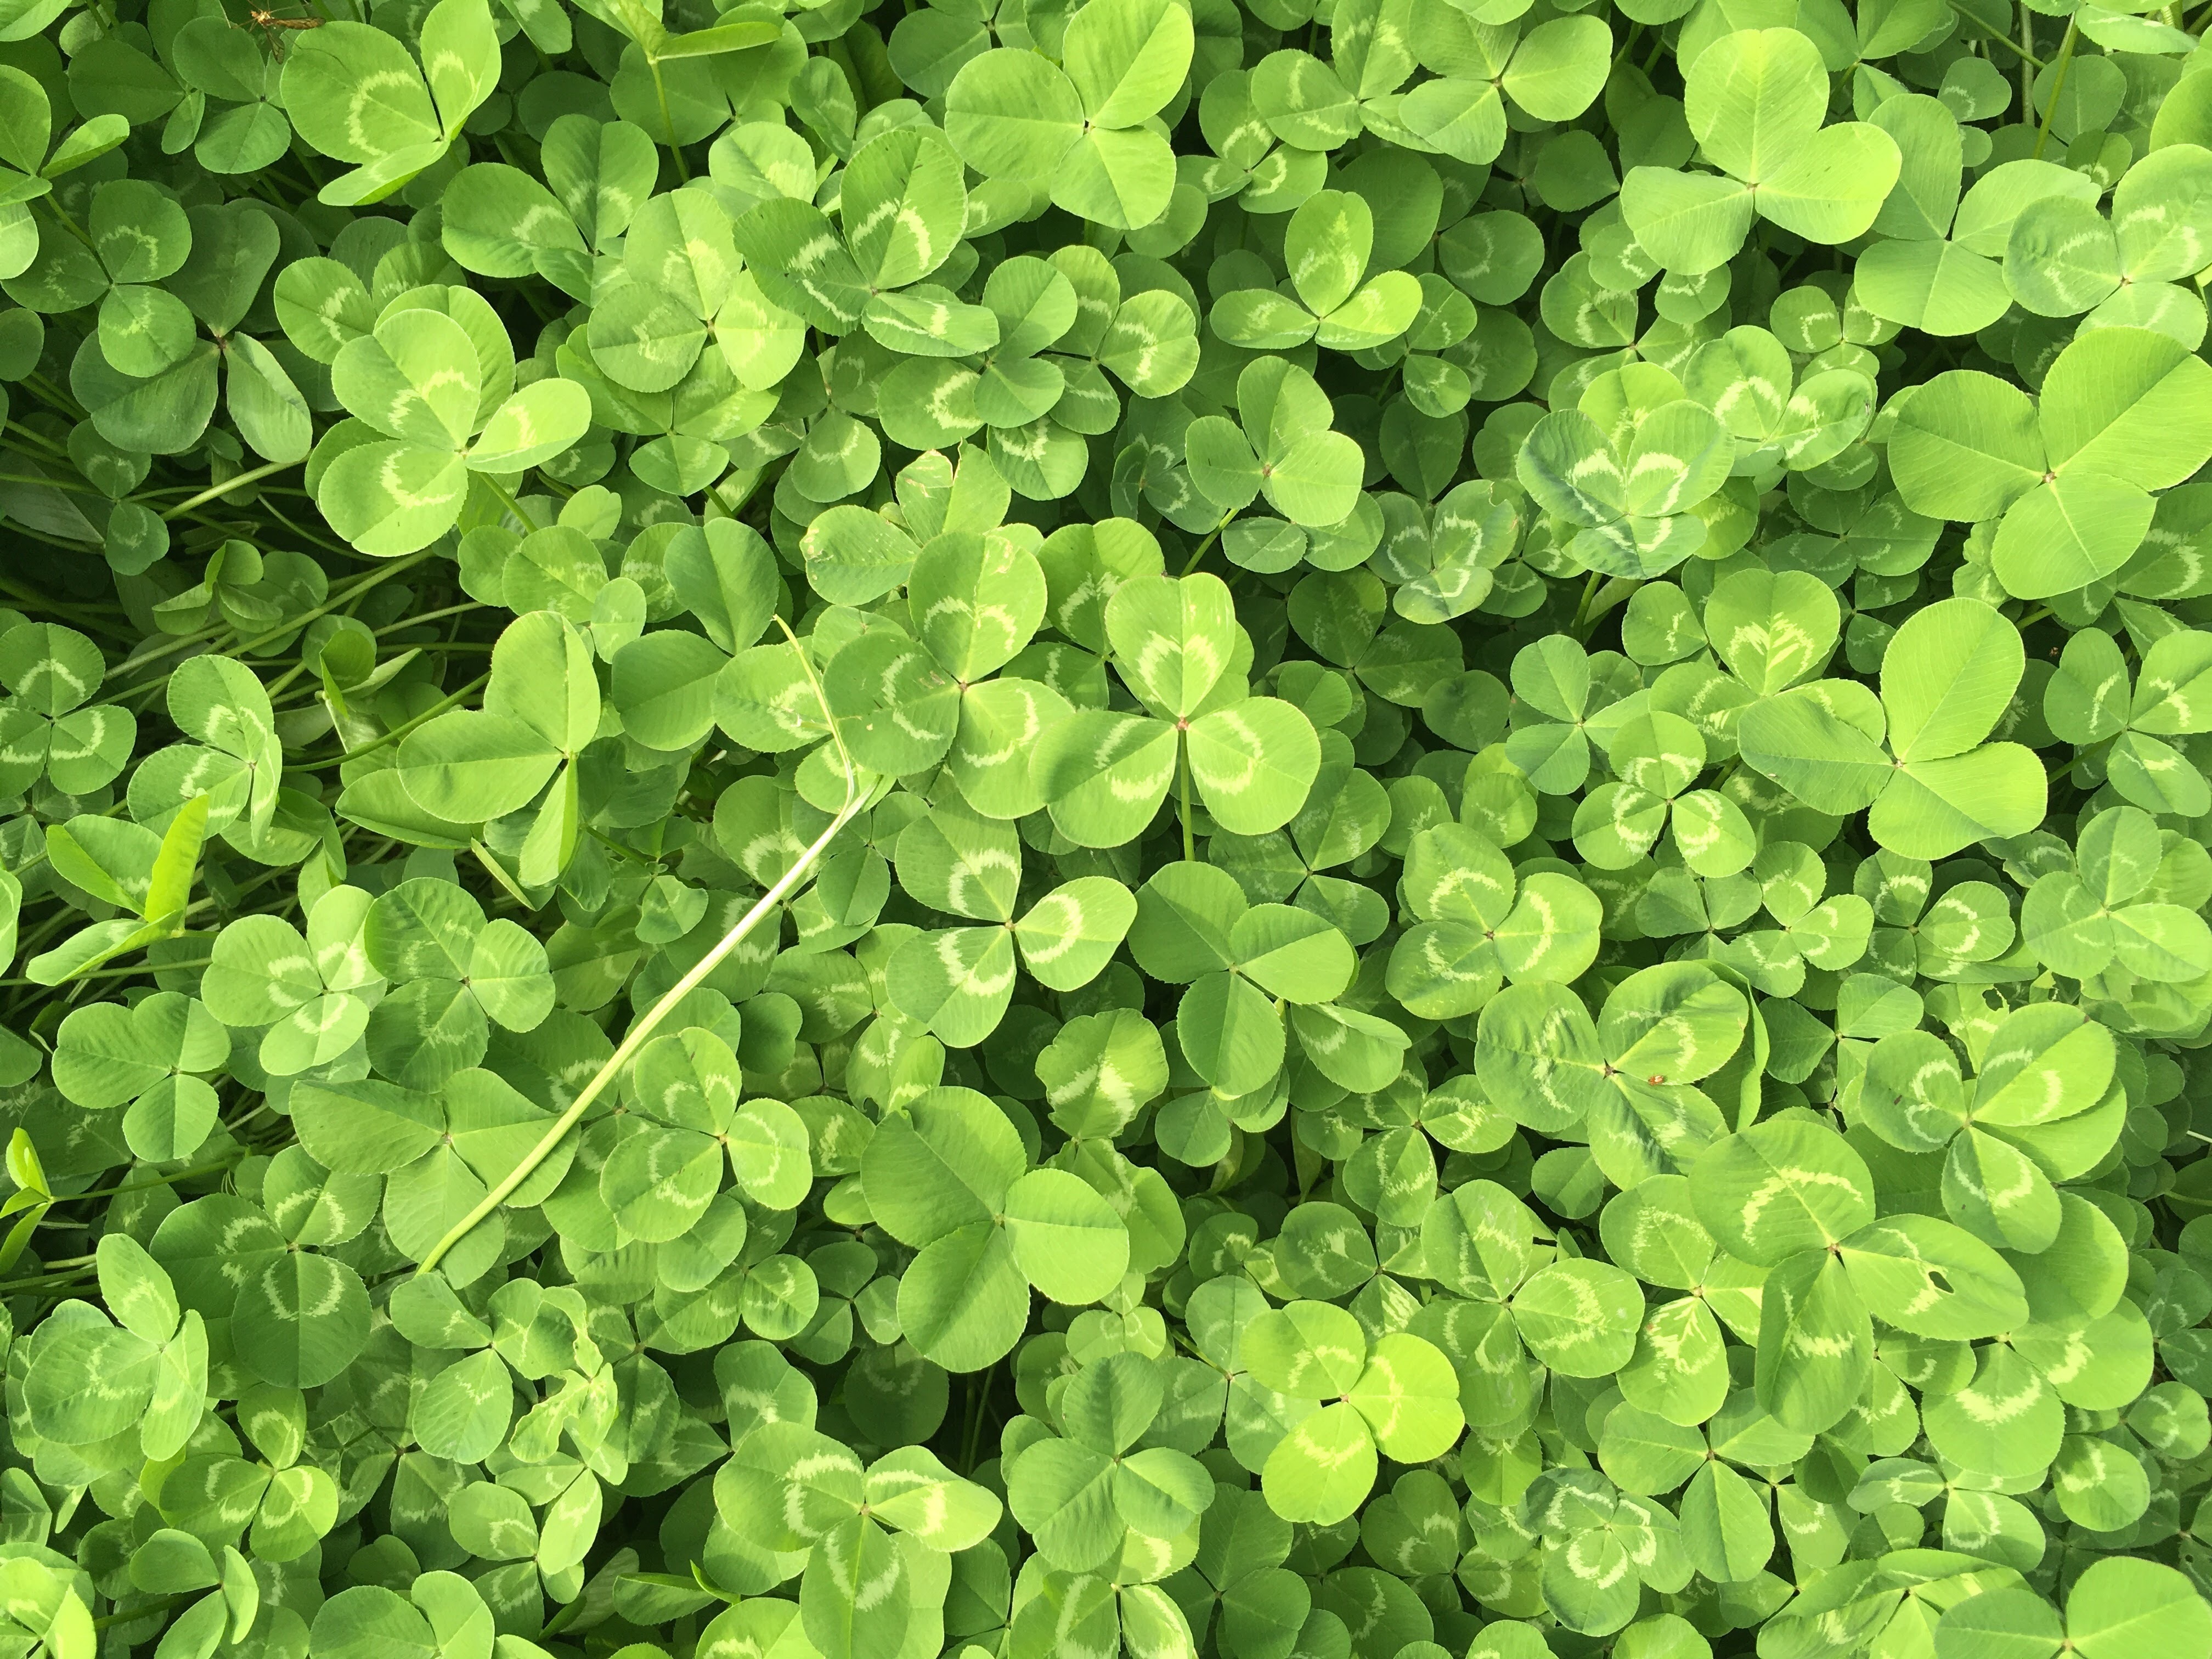
plant, leaf, flower, spring, green, herb, produce, clover, groundcover, flowering plant, centella asiatica, annual plant, land plant, centella, trifolieae